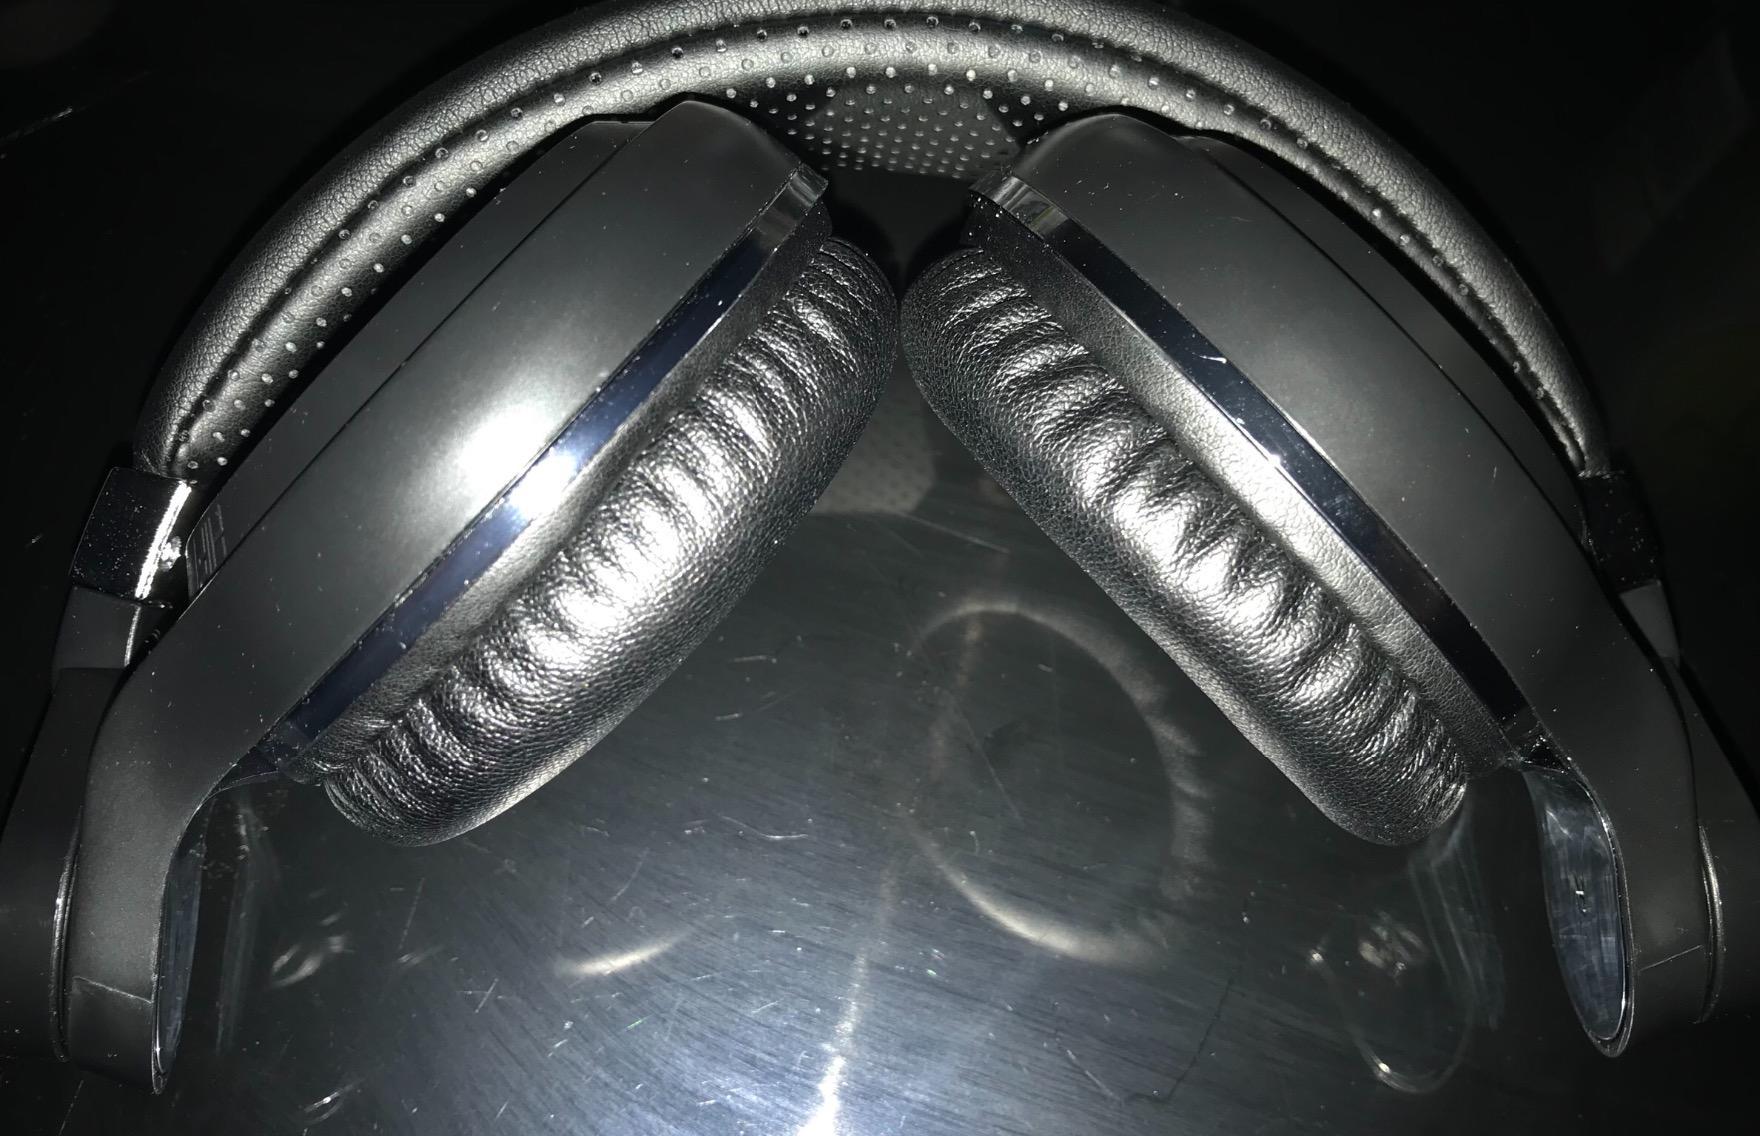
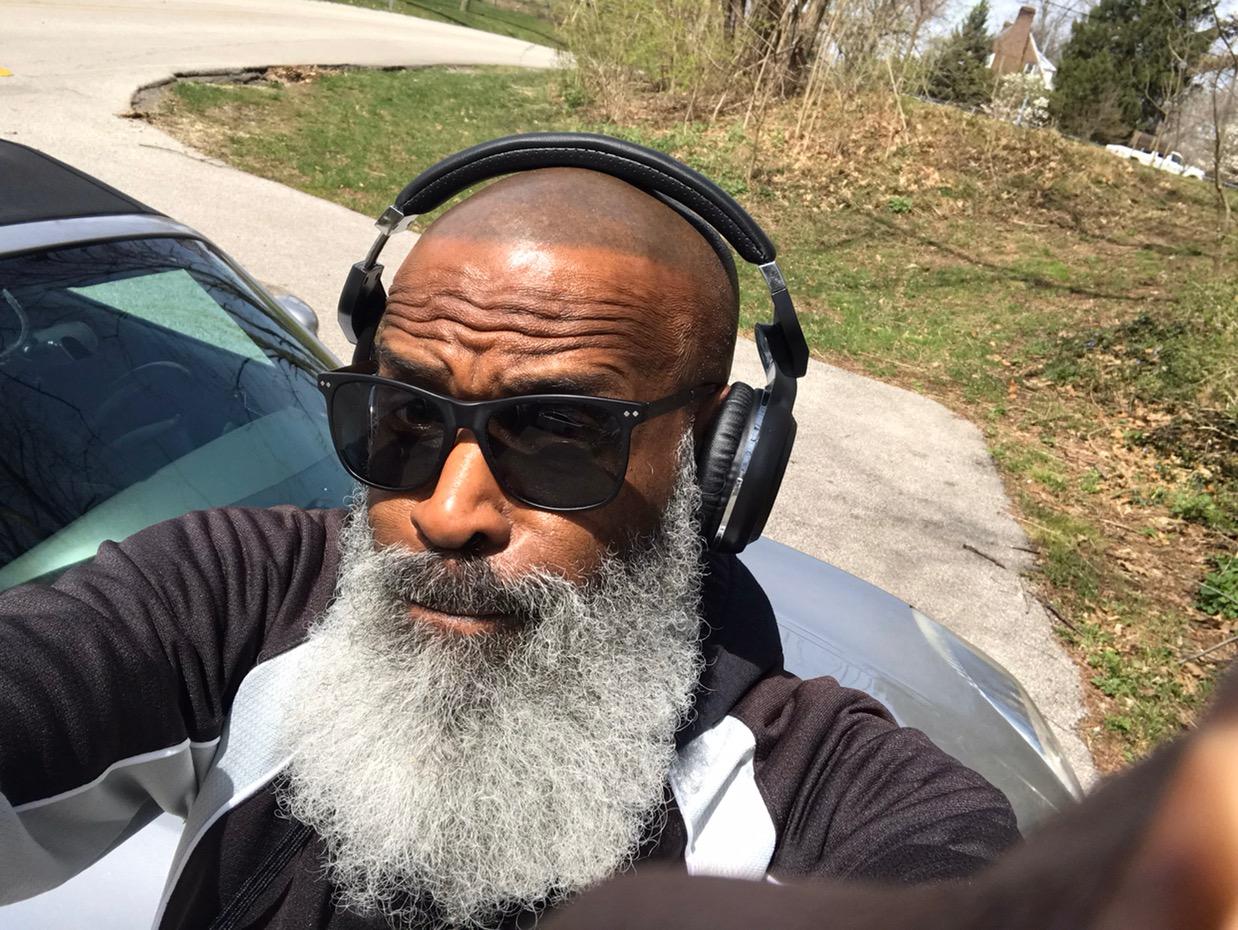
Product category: headphones
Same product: yes